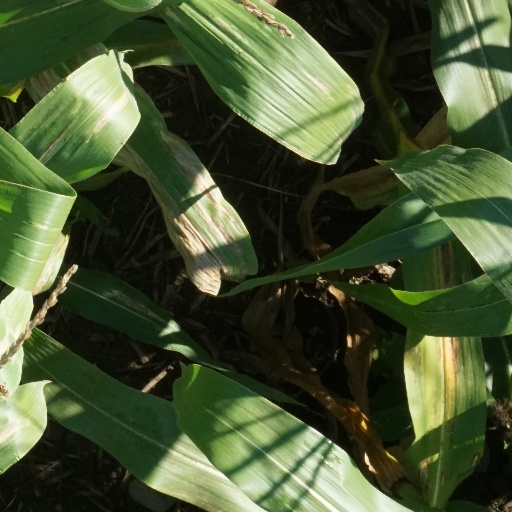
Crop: maize; corn